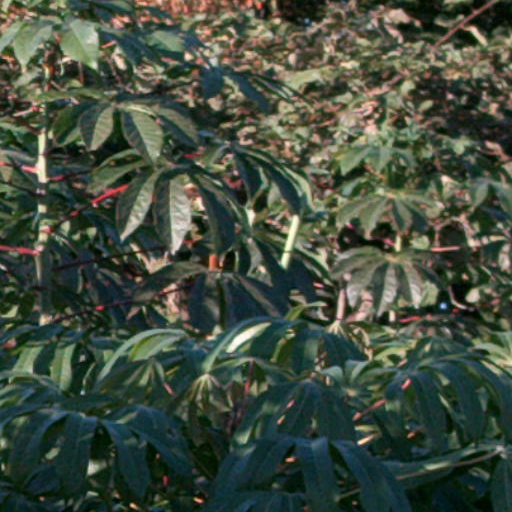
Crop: cassava